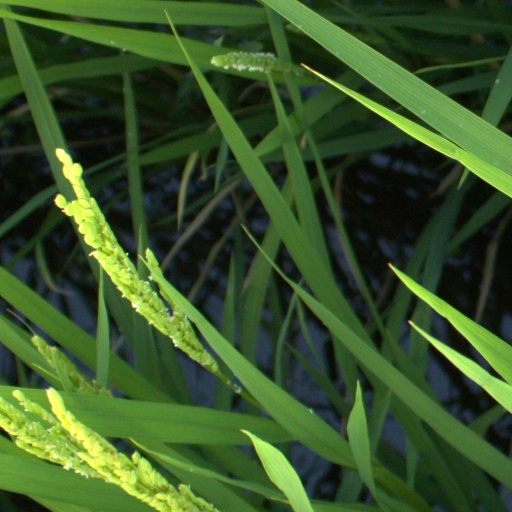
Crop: rice